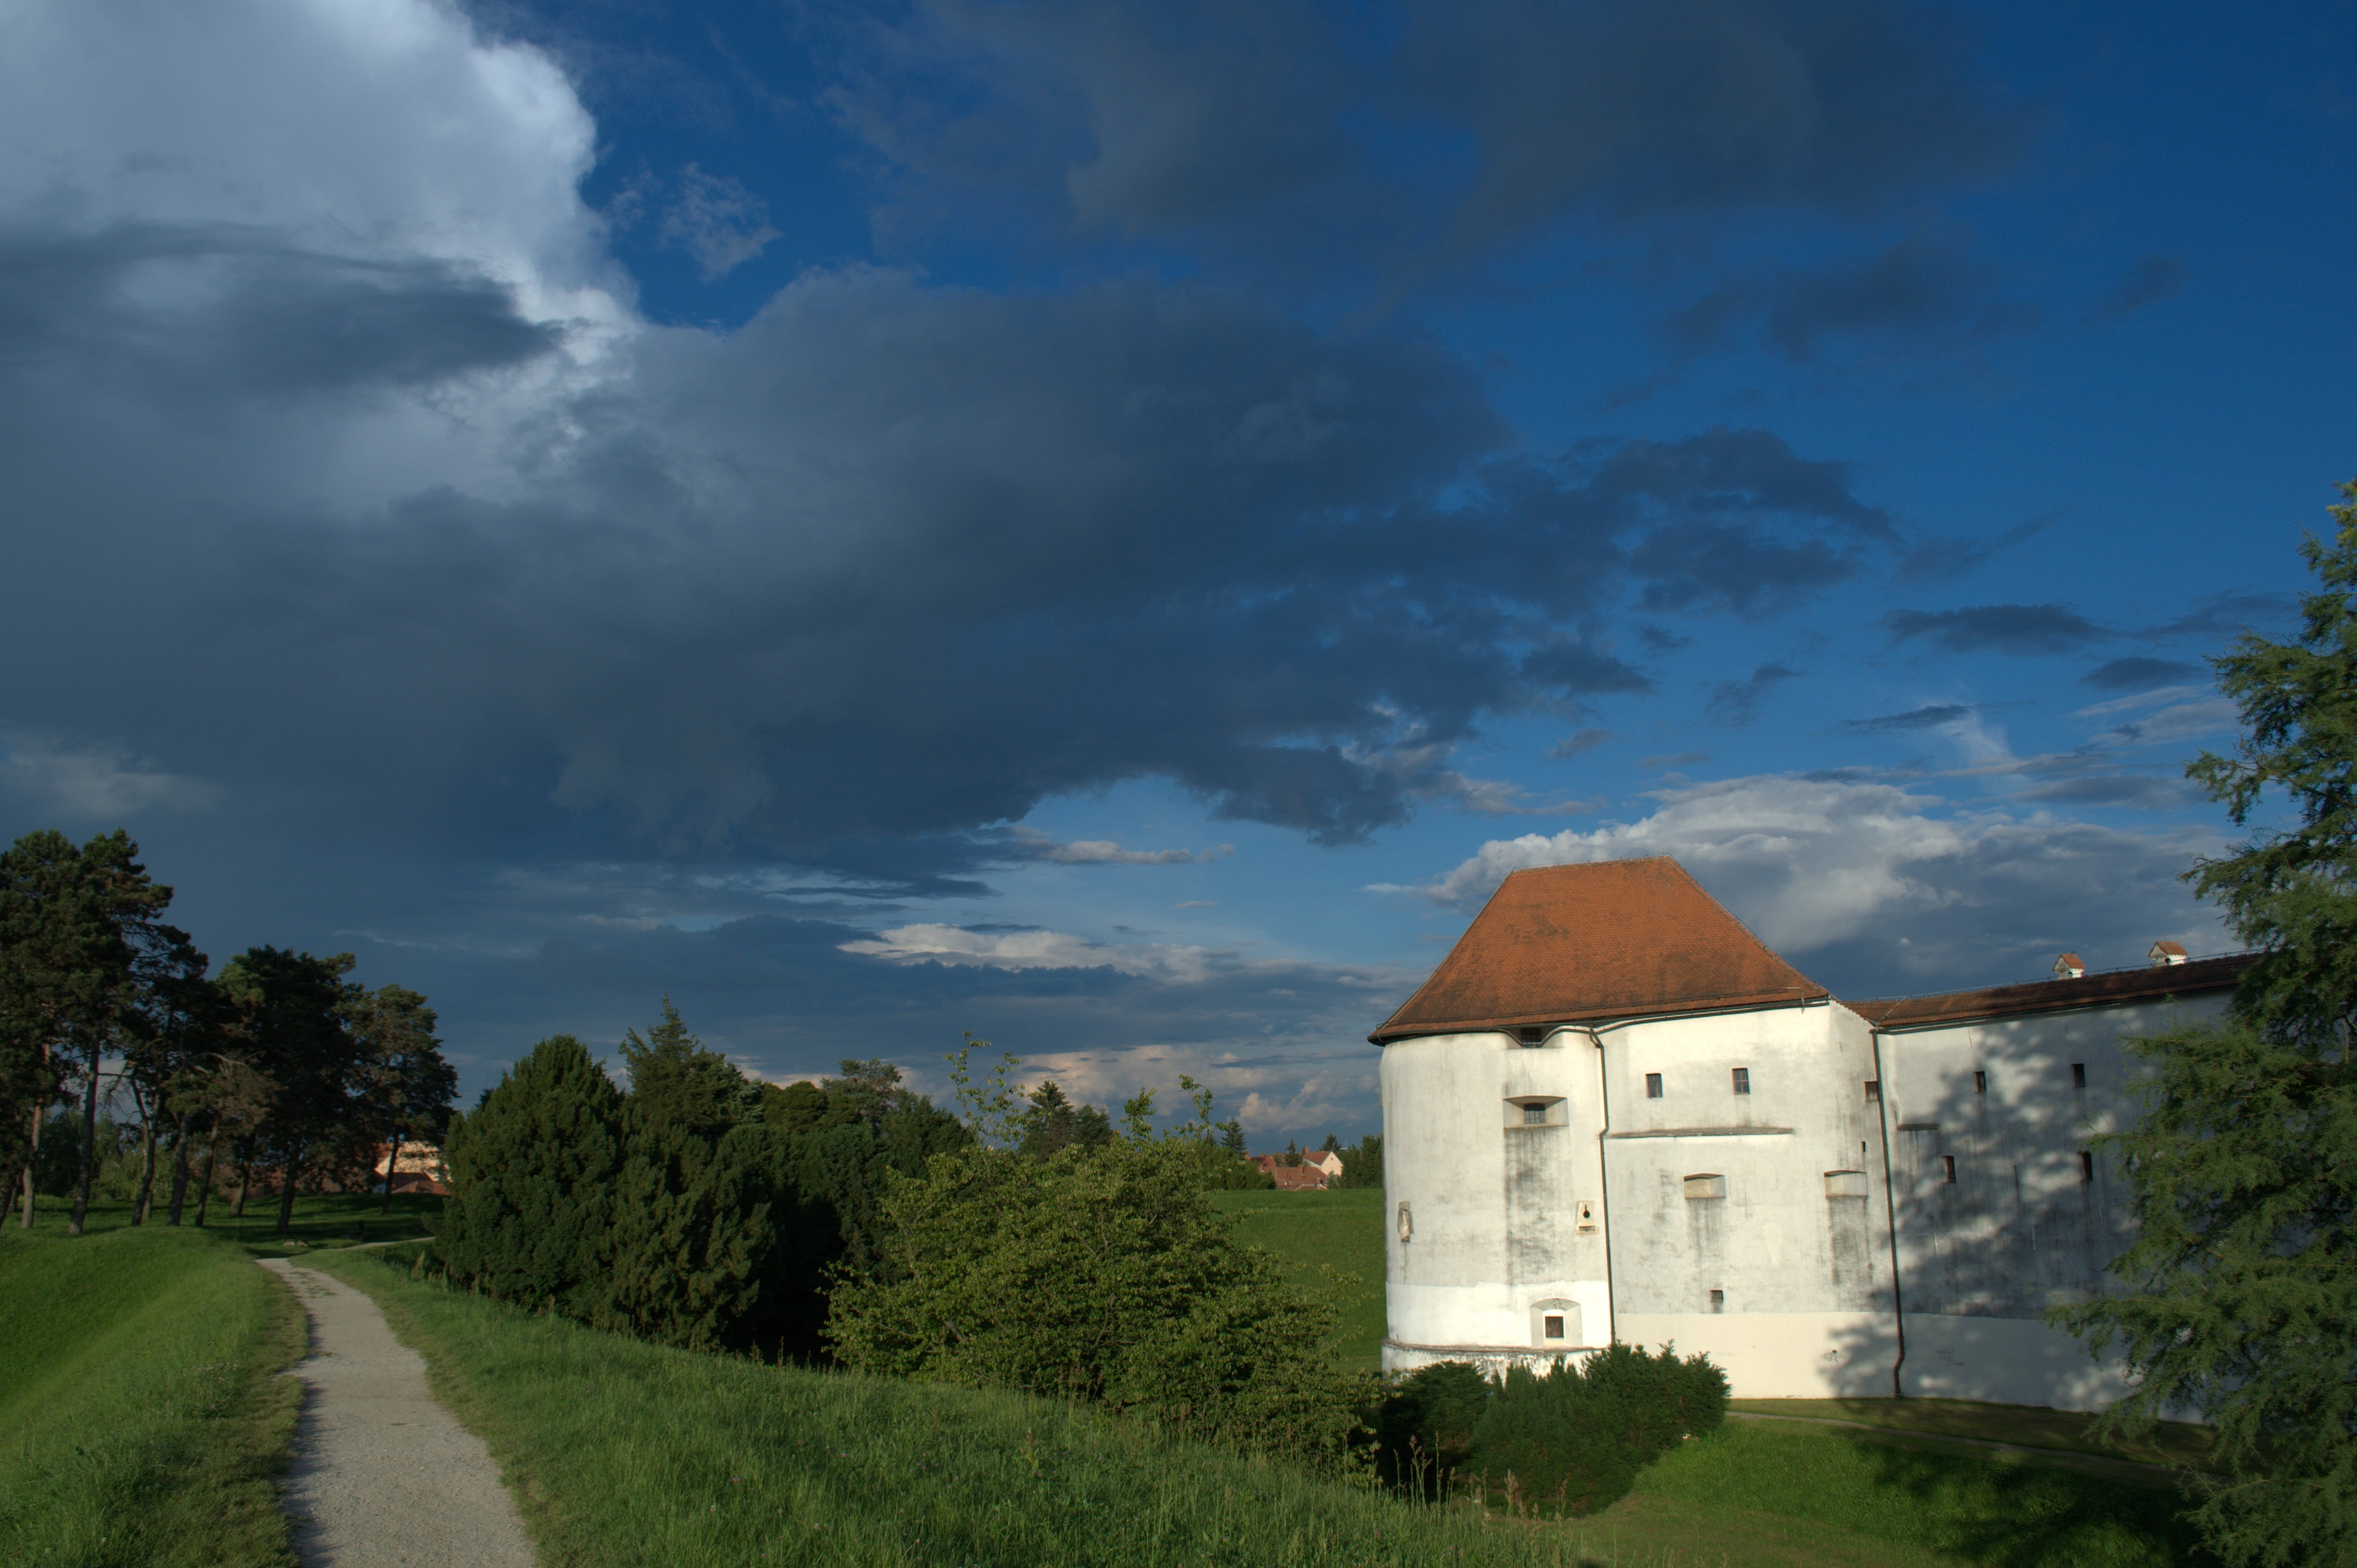
landscape, cloud, sky, hill, town, old, monument, europe, castle, landmark, fortification, tourism, old town, croatia, history, baroque, rural area, meteorological phenomenon, varazdin, zagorje